Hon-Kuroda Station

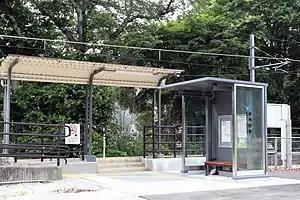
Hon-Kuroda Station in November 2020

is a railway station in Nishiwaki, Hyōgo Prefecture, Japan, operated by West Japan Railway Company (JR West).